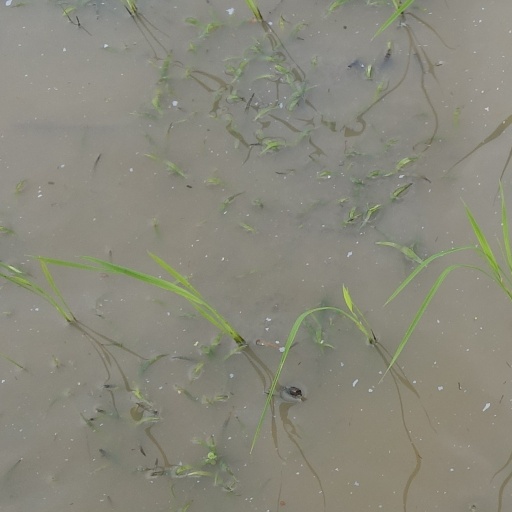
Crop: rice